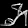
Label: Sandal